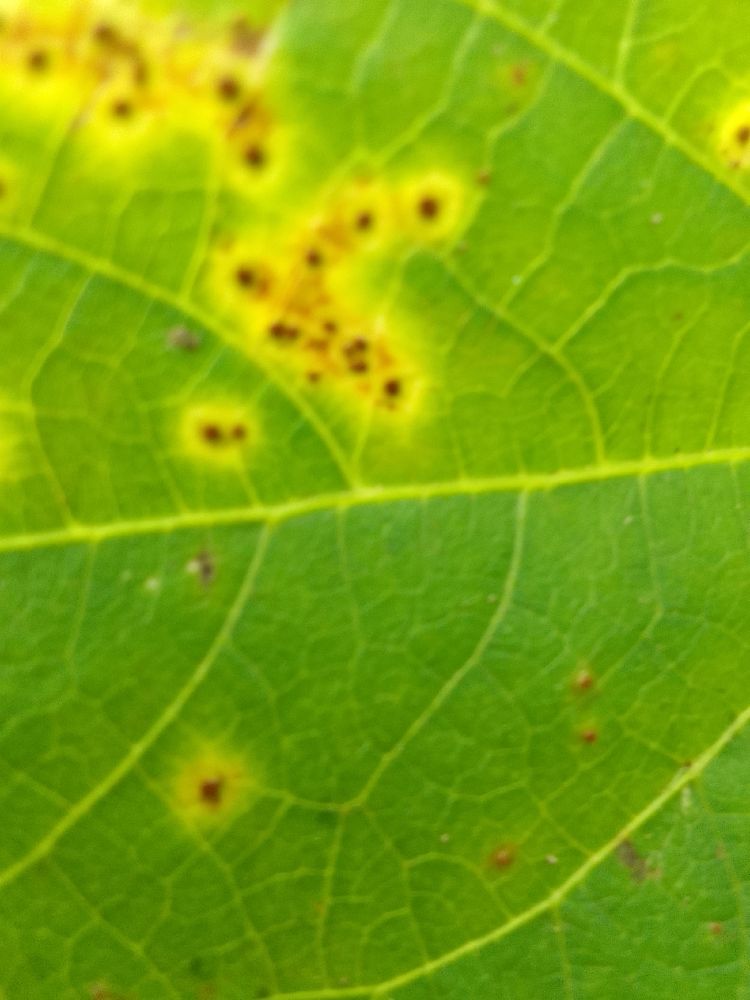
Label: rust